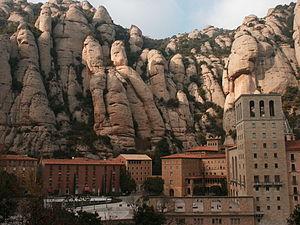
L'abbaye Santa Maria de Montserrat est une abbaye bénédictine autonome située sur le massif montagneux de Montserrat en Catalogne. L'abbaye fait partie de la province espagnole de la congrégation de Subiaco, au sein de la confédération bénédictine. Ce lieu de pèlerinage s'impose dès le Moyen-Âge comme le premier sanctuaire marial de Catalogne.
Le franquisme s'est implanté en Catalogne entre 1939 et 1975 dans un contexte de répression franquiste hérité de la Guerre Civile Espagnole. La dictature a associé suppression des libertés démocratiques et répression de la culture catalane. Son caractère totalitaire et autoritaire, ainsi que ses objectifs unificateurs se sont traduits par la tentative de faire primer une culture et une langue uniques au niveau national. Les tendances anticatalanistes du régime n'ont pas été un obstacle décisif à la naissance d'un franquisme catalan, apparu durant la guerre et alimenté par la victoire des putschistes.
Montserrat est un massif montagneux très important dans la représentation symbolique des Catalans. Situé à une soixantaine de kilomètres de Barcelone en Catalogne, ce massif isolé est partagé entre les comarques de Bages, Anoia et du Baix Llobregat et abrite en son sein une abbaye bénédictine de Santa Maria de Montserrat consacrée à la vierge de Montserrat.